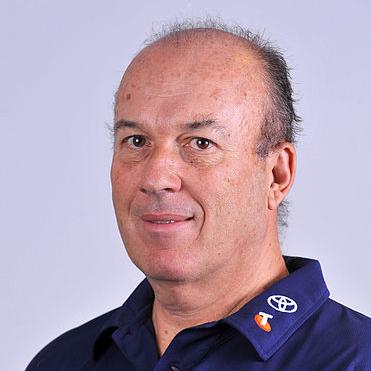
Age: 56